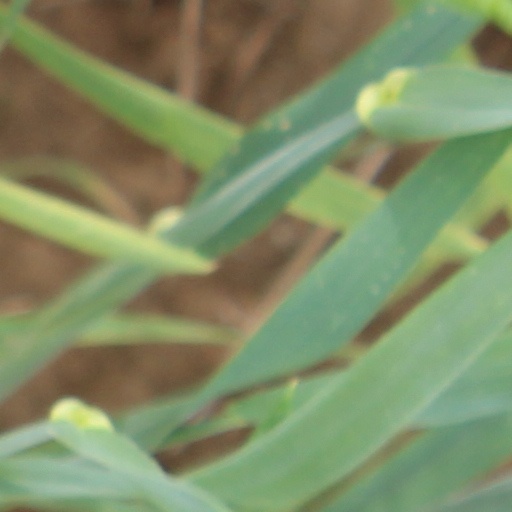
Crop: wheat